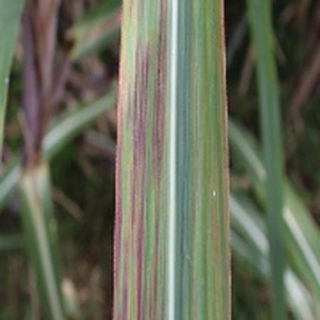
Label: sugarcane_bacterial_blight